Slide rule

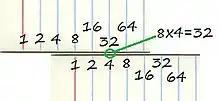
Simple slide rule made from index cards marked with powers of 2, calculating 8x4 by aligning the bottom ruler to start where the top ruler is 8, and then reading at the number above where the bottom ruler is 4.

Each ruler's scale has graduations labeled with precomputed outputs of various mathematical functions, acting as a lookup table that maps from position on the ruler as each function's input. Calculations that can be reduced to simple addition or subtraction using those precomputed functions can be solved by aligning the two rulers and reading the approximate result.